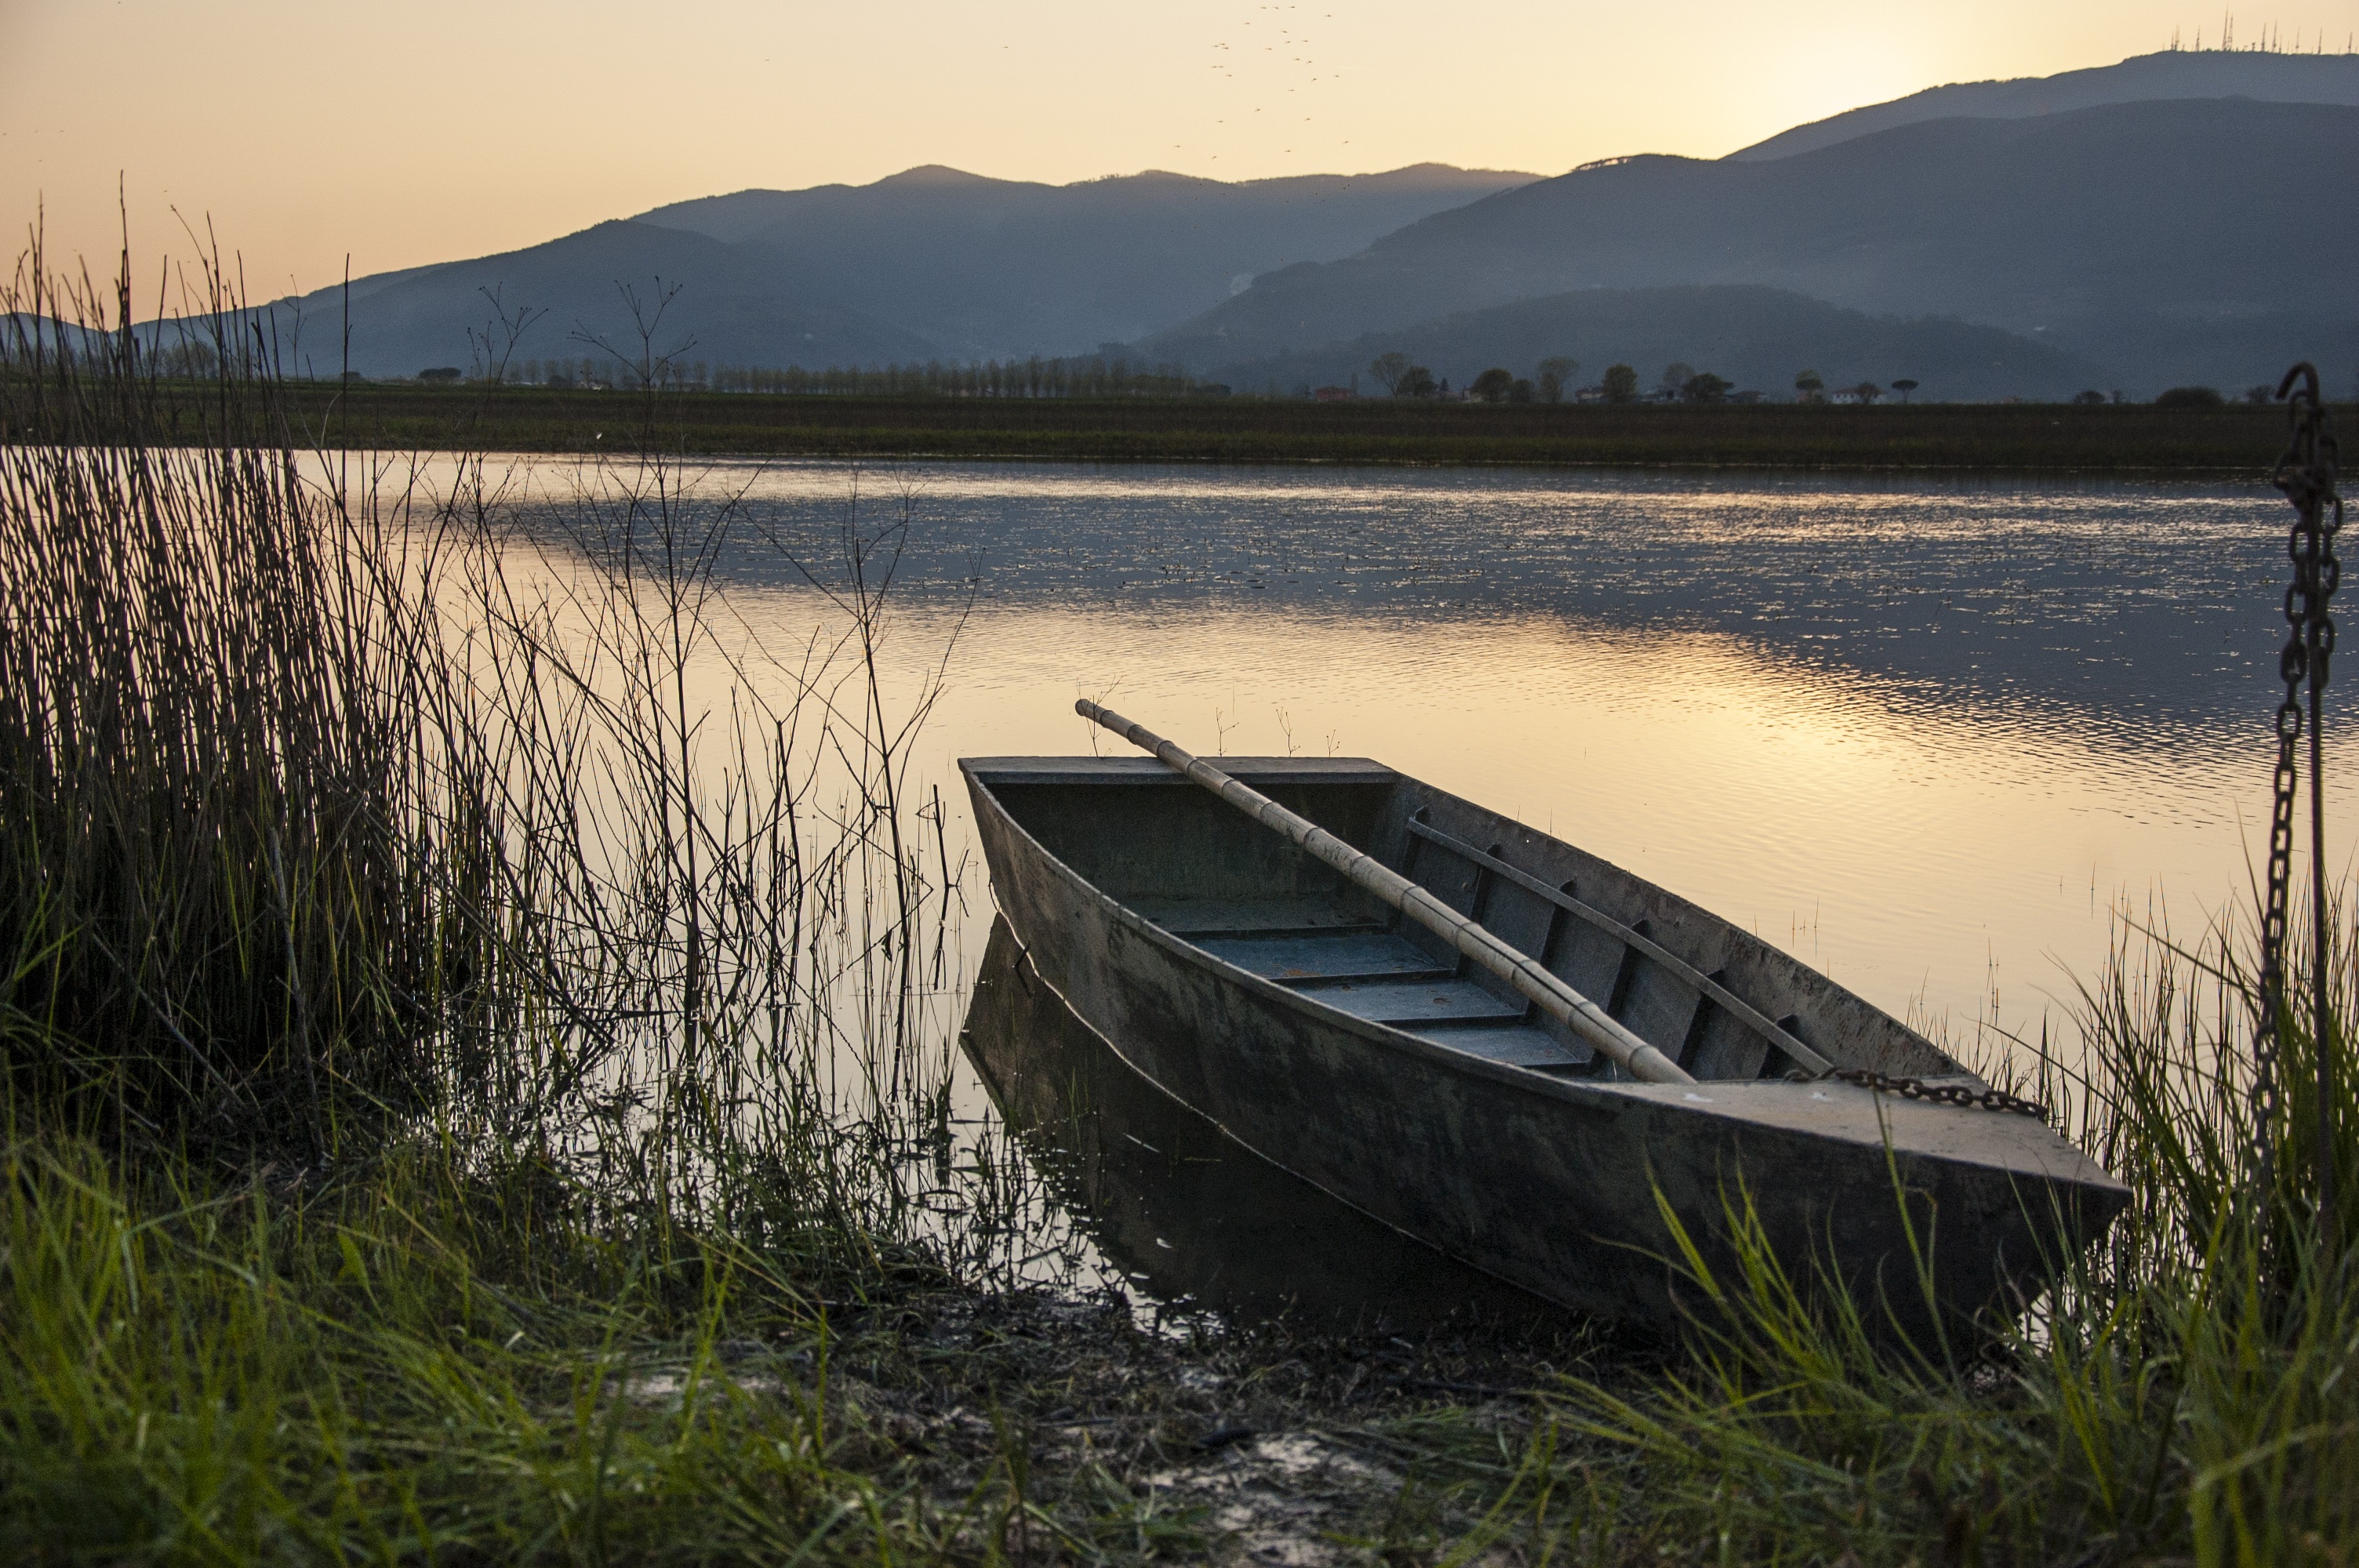
landscape, sea, water, nature, grass, sunset, boat, morning, shore, lake, river, canoe, green, reflection, vehicle, reservoir, boating, reflections, watercraft, loch, watercraft rowing